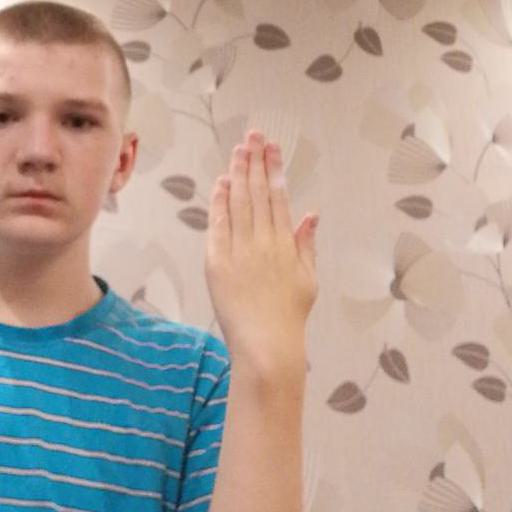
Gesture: stop_inverted